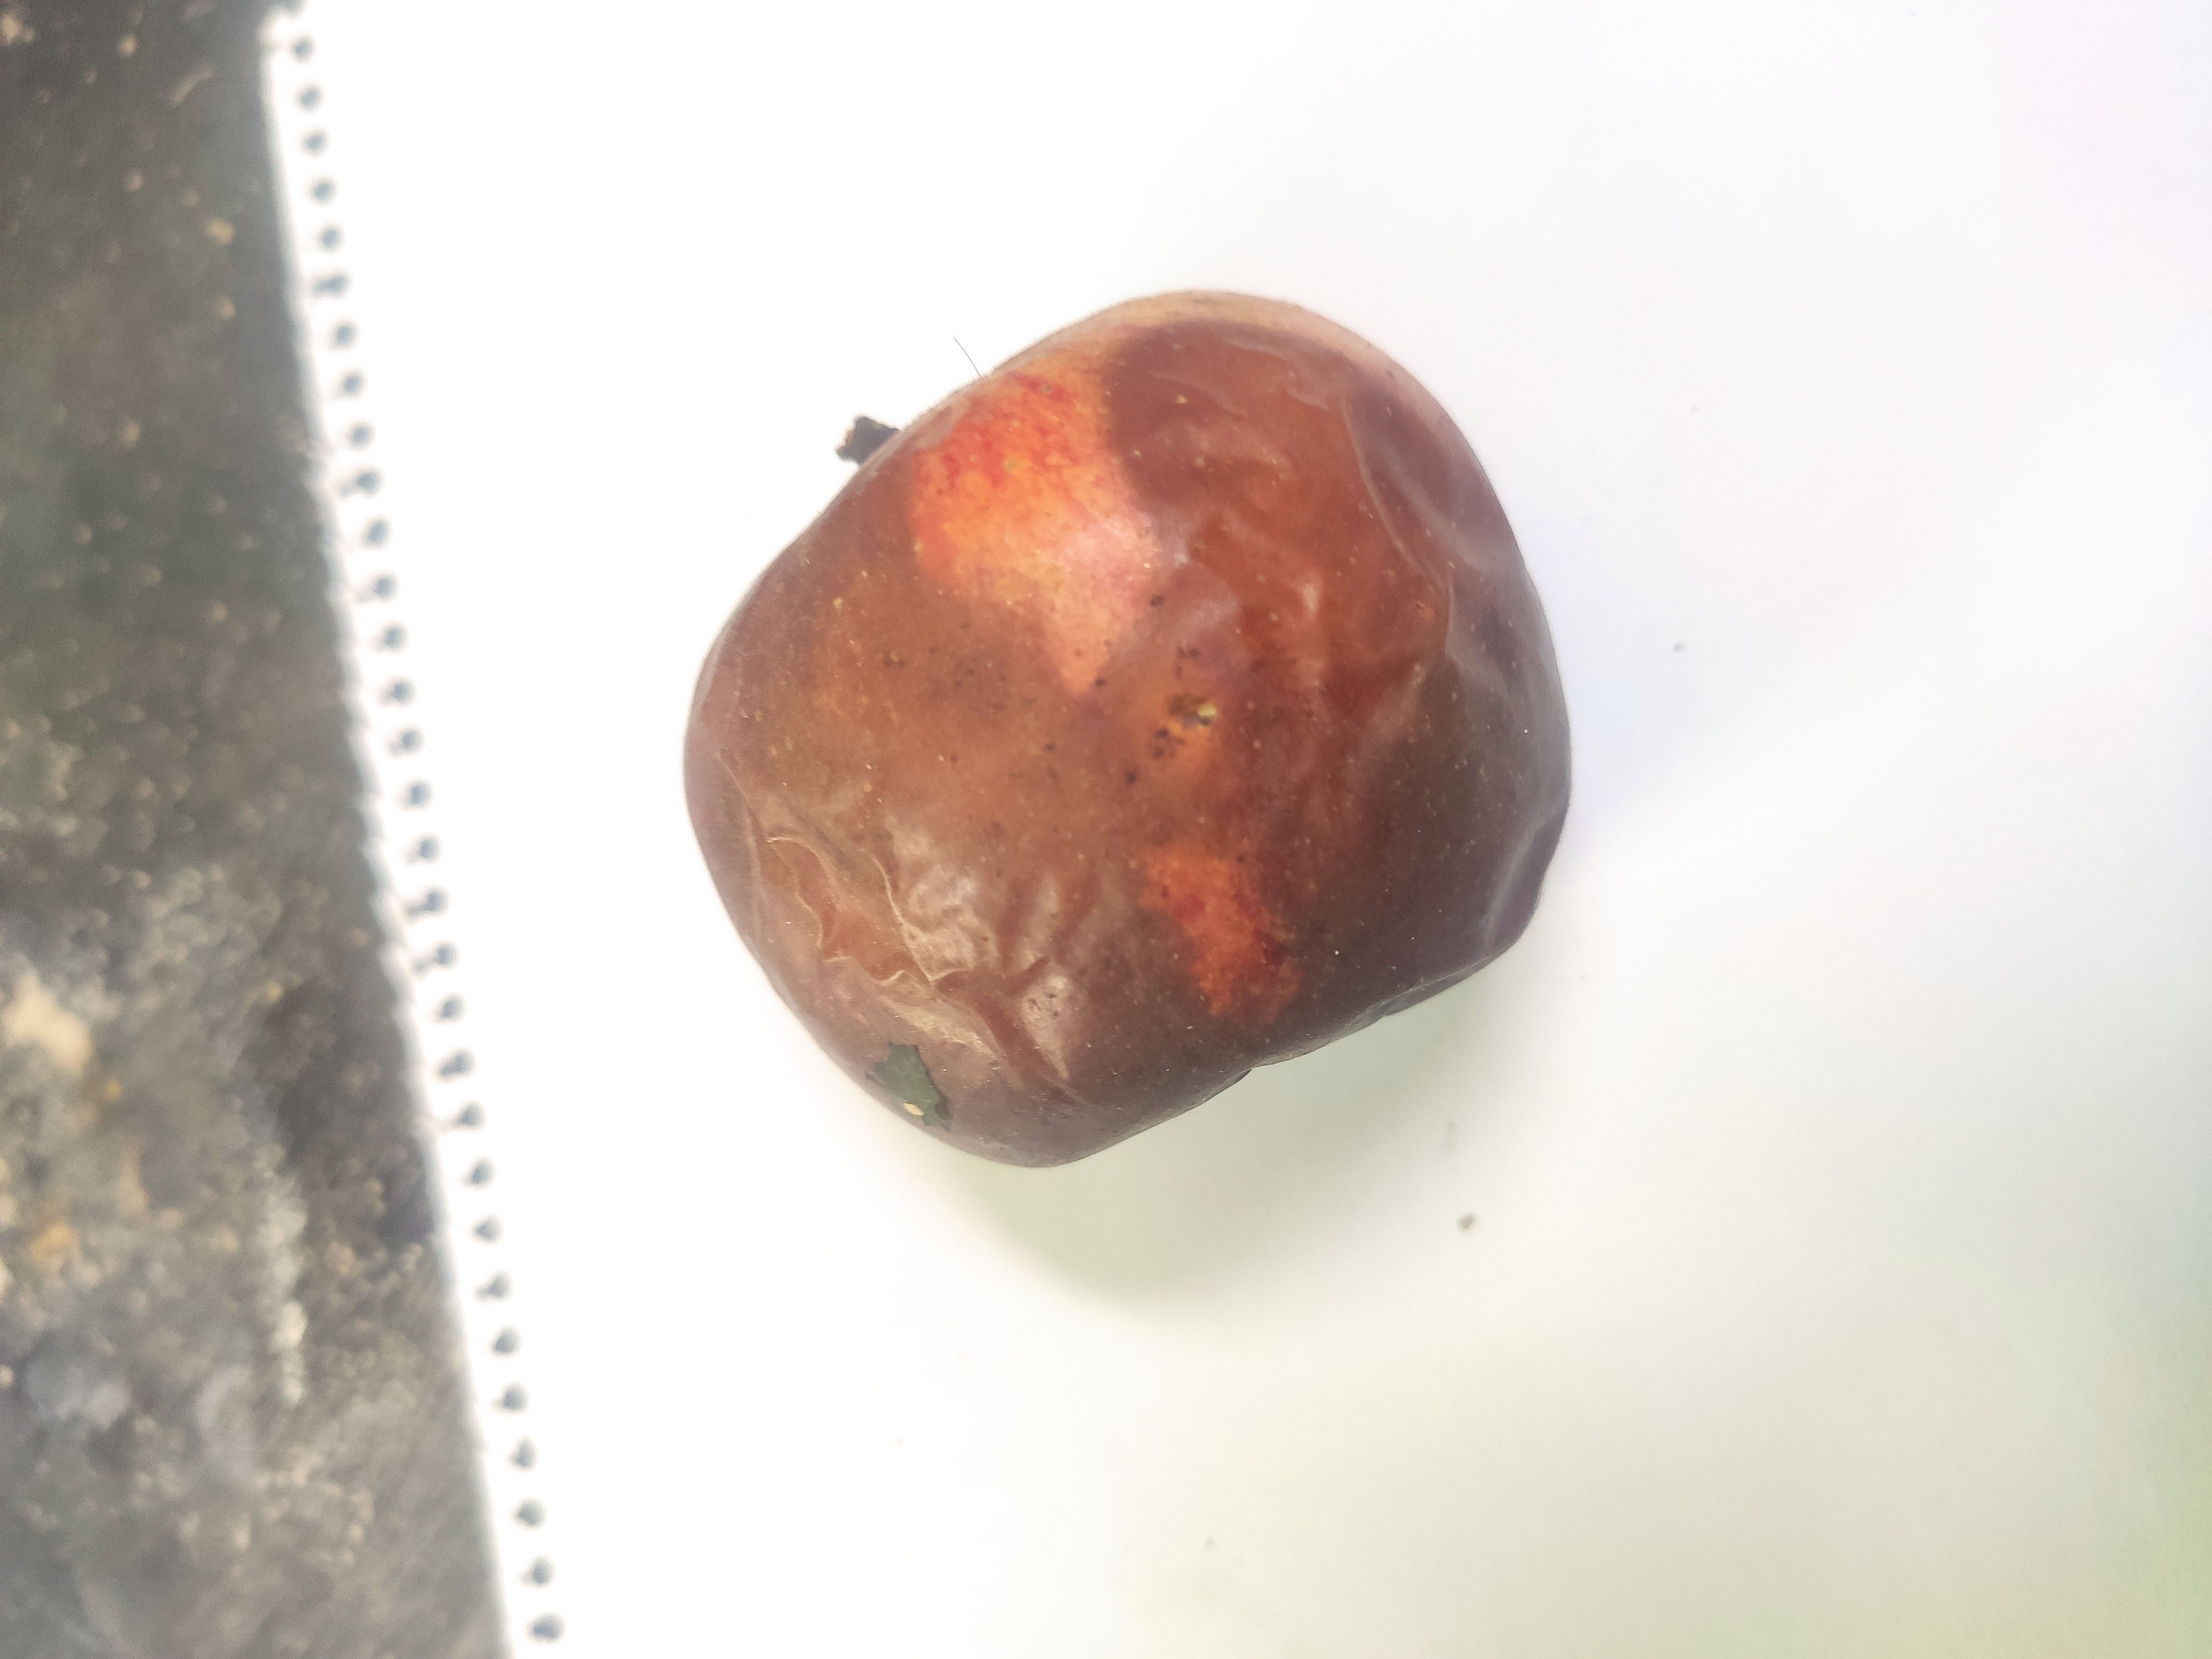
Fruit: apple
Grade: 3rd-grade